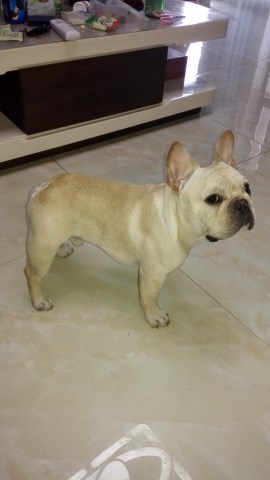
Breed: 1121-n000002-French_bulldog